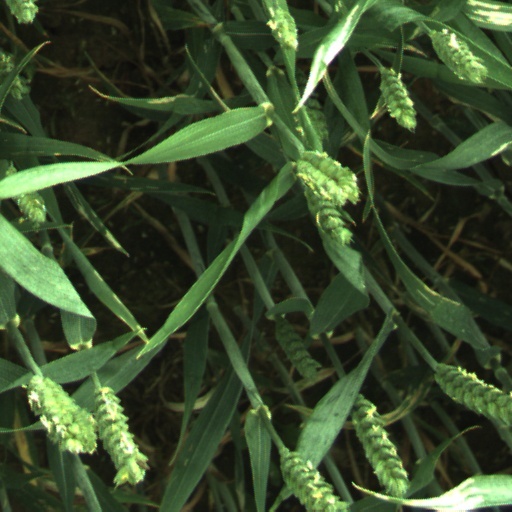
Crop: wheat